History of the Russian Federation

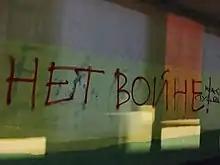
Graffiti on a wall in Moscow saying "No to war"

At the United Russia Congress in Moscow on 24 September 2011, Medvedev officially proposed that Putin stand for the Presidency in March 2012, an offer Putin accepted. Given United Russia's near-total dominance of Russian politics, many observers believed that Putin was assured of a third term. The move was expected to see Medvedev stand on the United Russia ticket in the parliamentary elections in December, with a goal of becoming Prime Minister at the end of his presidential term.